Jane Foole

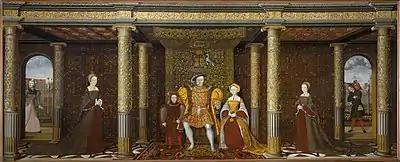
"Henry the Eighth and His Family" (1545); the man at the far-right background is jester Will Somers, and it has been suggested that the woman at the far left is Jane Foole.

Jane Foole, also known as Jane The Foole, Jane, The Queen's Fool, "Jeanne le Fol" or "Jane Hir Fole" (fl. 1537–1558), was an English court fool (distinct from a jester). She was the fool of queens Catherine Parr and Mary I, and possibly also of Anne Boleyn.